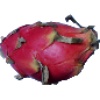
Label: Pitahaya Red 1